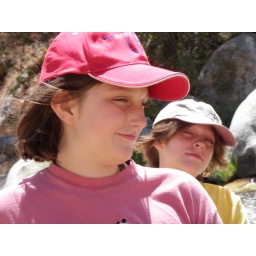
A series taken in the Sierras on the way home from Volcano, Aug 2010. Lunch break on a LONG road trip